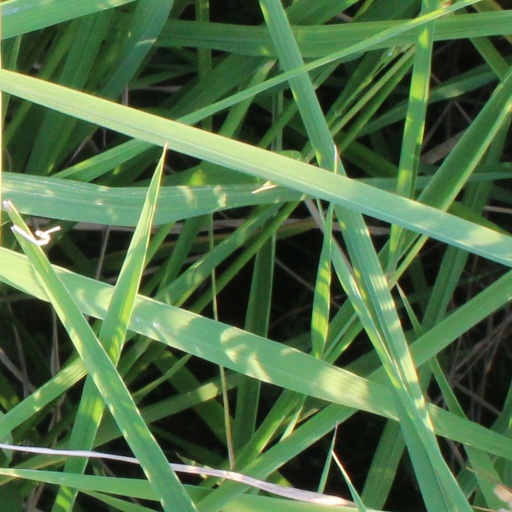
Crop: rice